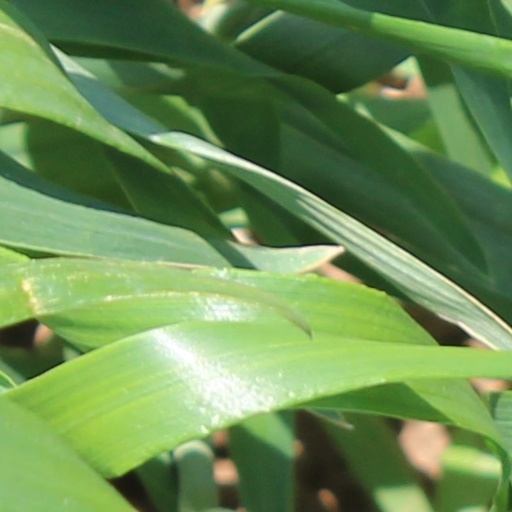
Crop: wheat